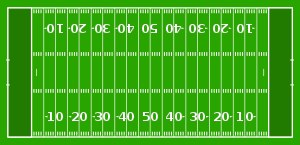
Gridiron fodbold
Diagram af bane, beregnet til amerikansk fodbold.
Gridiron fodbold er en form for fodbold, der fortrinsvis spilles i USA og Canada. De dominerede typer indenfor denne sport er amerikansk fodbold og canadisk fodbold. Begrebet "gridiron" er opstået for at kunne udtrykke sportens oprindelige karakteristiske bane, som indtil ca. 1920 var optegnet med parallelle streger. Selv om banetegningen siden er ændret, har udtrykket "grid" overlevet.